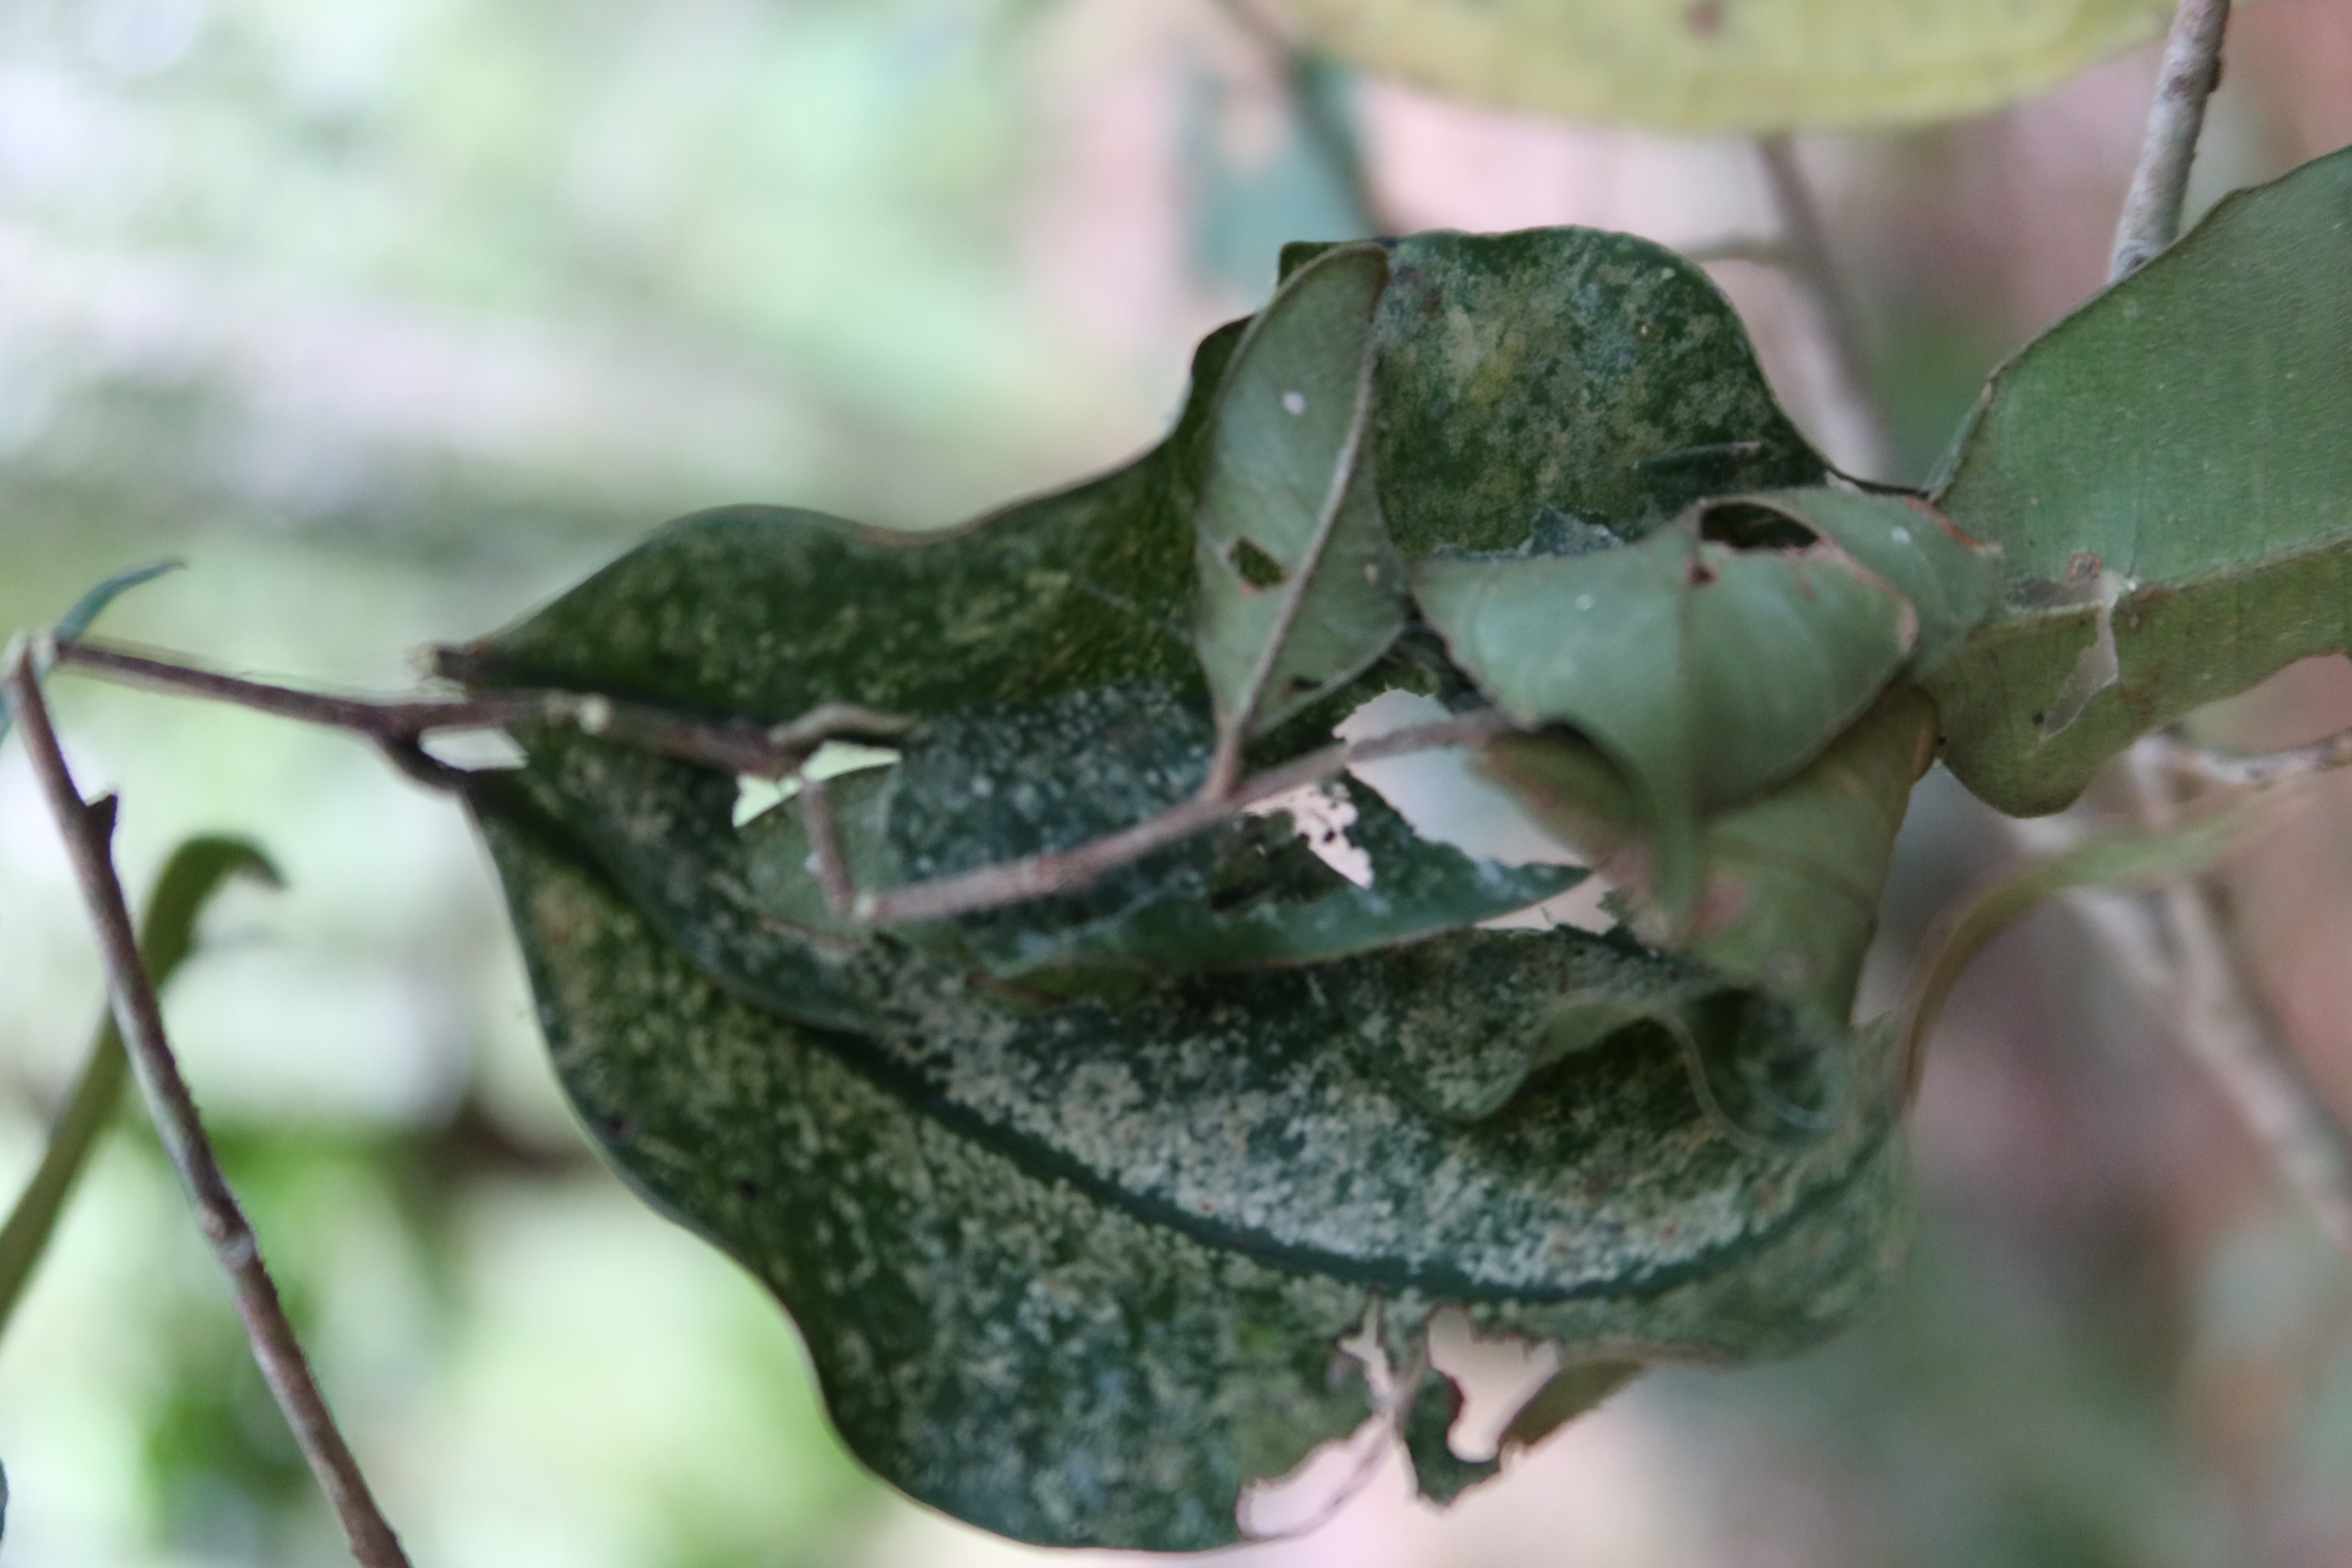
Label: Powdery mildew